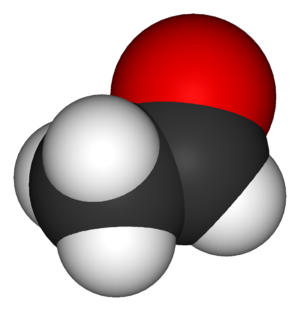
Cette liste non exhaustive recense un peu plus de 220 espèces chimiques polyatomiques détectées dans le milieu interstellaire ou circumstellaire, classées par nombre d'atomes constituants. Sont mentionnées la formule brute ou semidéveloppée de chaque espèce, ainsi que toute forme ionisée éventuellement observée. Si aucune formule n'est donnée dans la colonne « Molécule ou radical », c'est que seule la forme ionisée a été observée.